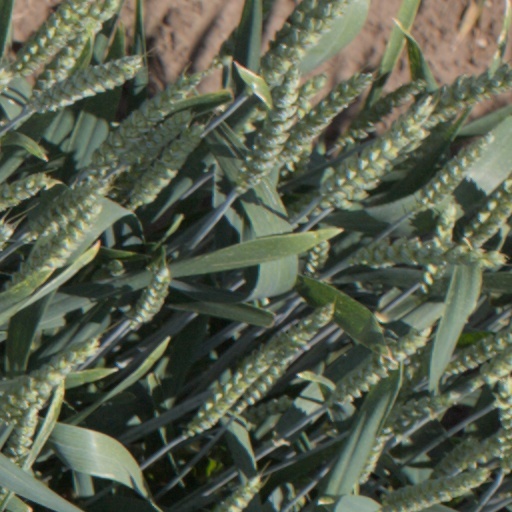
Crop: wheat